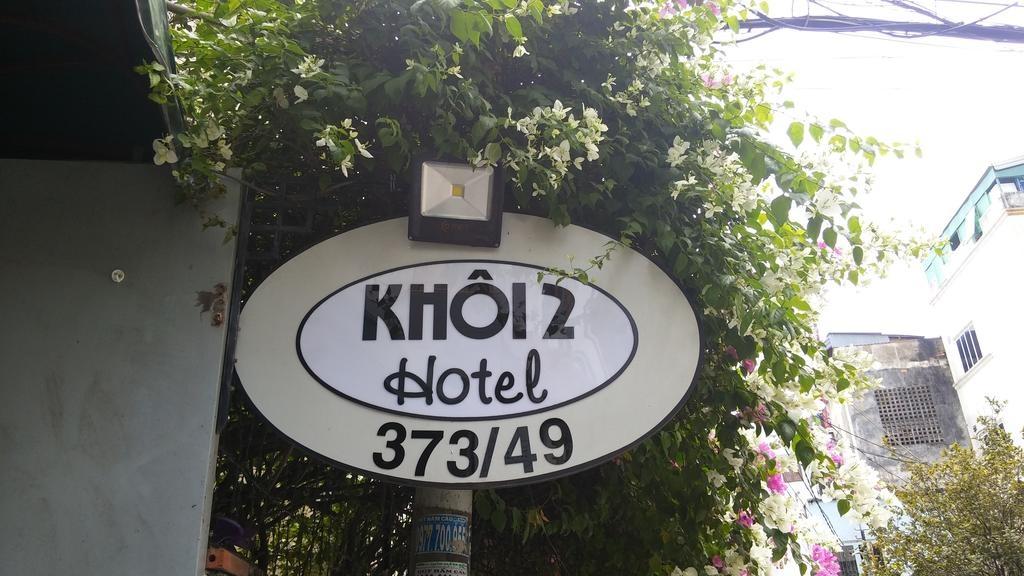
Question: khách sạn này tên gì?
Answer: tên khôi 2